David Mevius

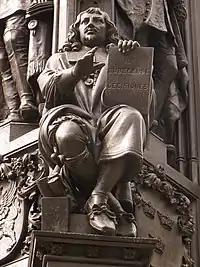
David Mevius statue symbolizes the Faculty of Law at the Greifswalder.

David Mevius was the second son of the Greifswald law professor and his wife Elisabeth Rhaw. He received his first education at the Latin School in Greifswald and first attended the University in the study of theology. Soon, however, he turned to the Jurisprudence and studied from August 1629 at the University of Rostock. Later he undertook long journeys, also because of the misery in Pomerania during the Thirty Years' War. In 1635 he came to Greifswald, where at the law school a vacancy was vacant. At the end of 1636 he received the chair of , who died on 6 September 1635.